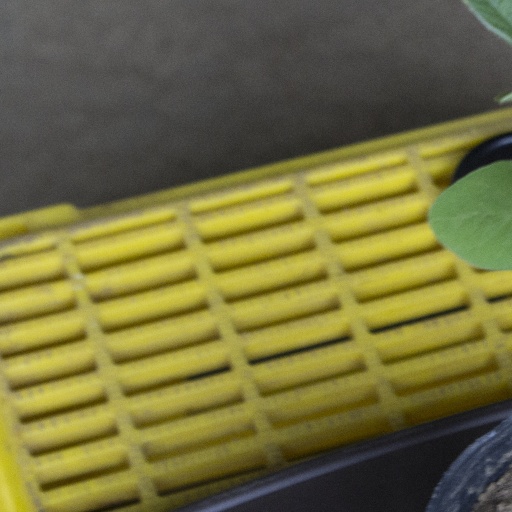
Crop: soybean